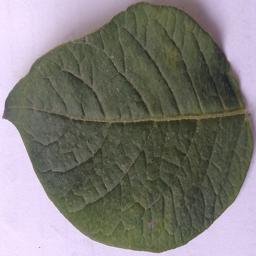
Label: Potato___Healthy